Antoine Lavoisier

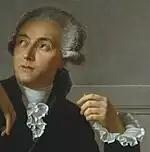
Detail from "Portrait of Antoine-Laurent Lavoisier and his Wife" by Jacques-Louis David

Antoine-Laurent de Lavoisier (26 August 17438 May 1794), also Antoine Lavoisier after the French Revolution, was a French nobleman and chemist who was central to the 18th-century chemical revolution and who had a large influence on both the history of chemistry and the history of biology.